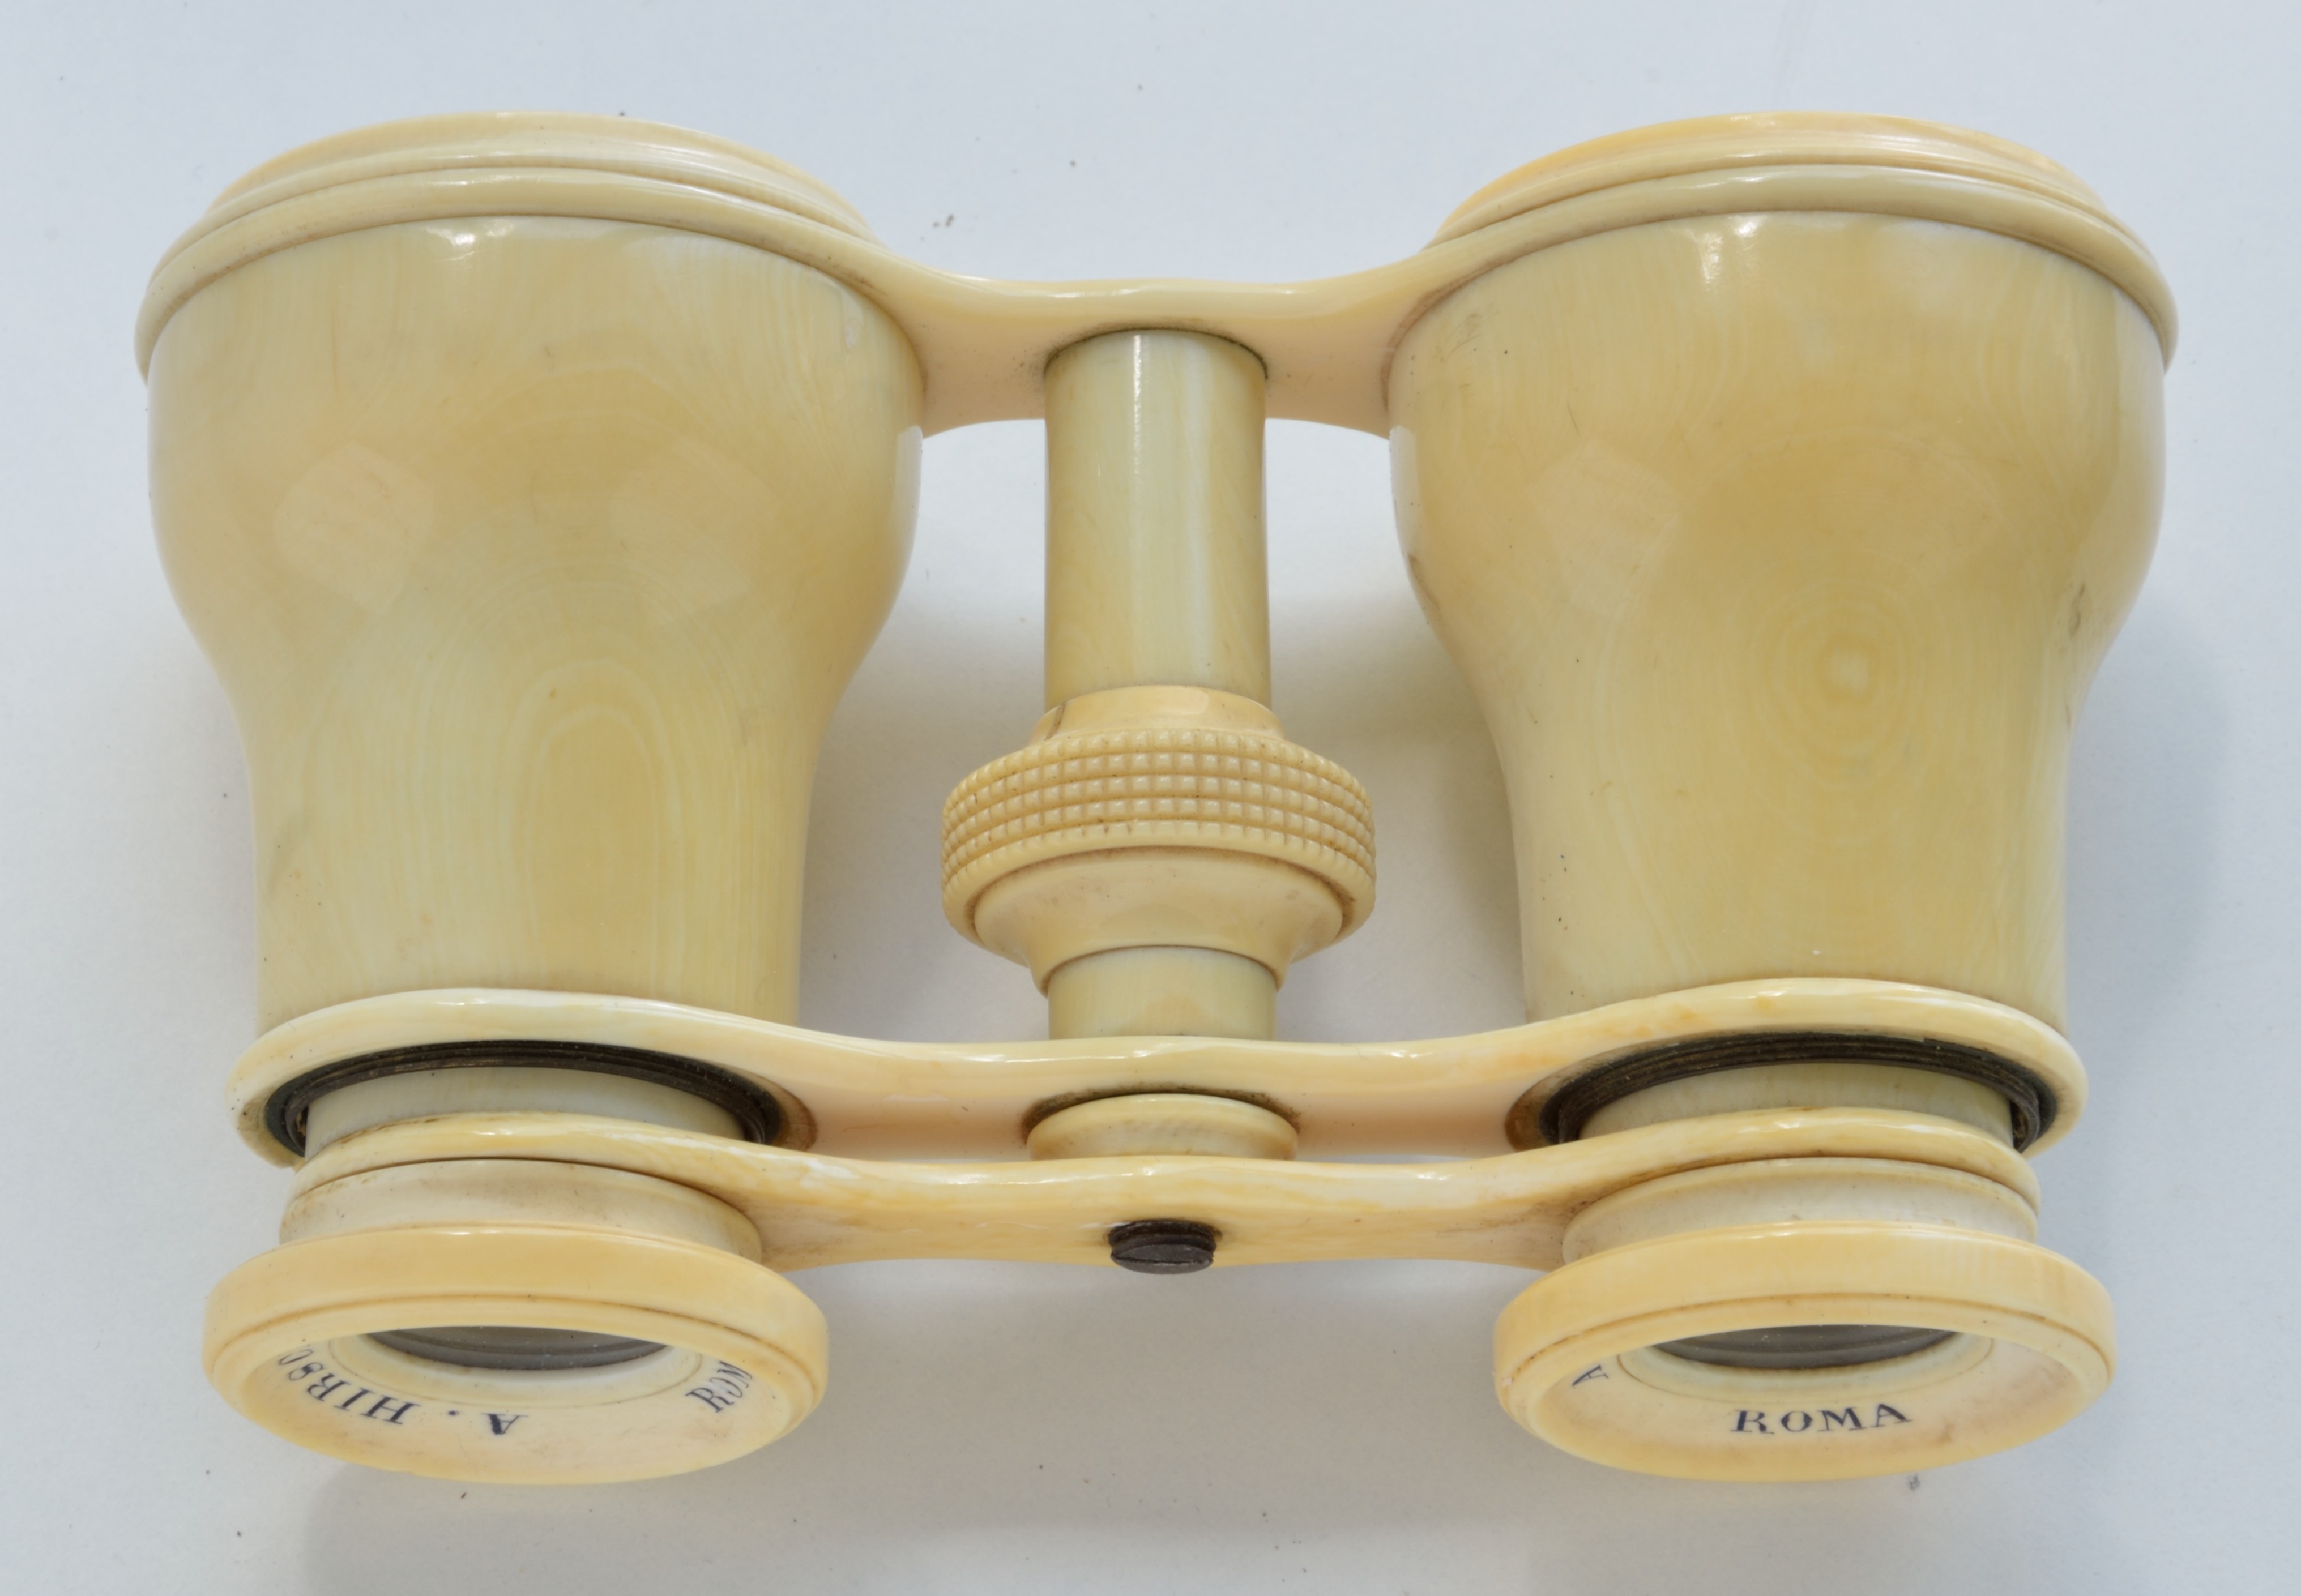
white, ceiling, lamp, lighting, ivory, product, brass, light fixture, theater, teatro, lenses, binoculars, sconce